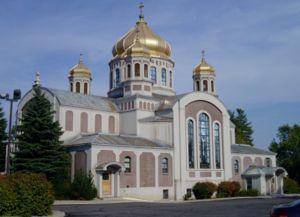
La religion au Canada inclut une très grande diversité de groupes religieux et de croyances. La majorité de la population canadienne est chrétienne, représentant 67 % des Canadiens. L'Église catholique romaine est la confession la plus importante parmi les Chrétiens du Canada. En pourcentage de la population, le christianisme est suivi par les gens sans religion qui représentent 24 % de la population. Les autres religions, les principales étant l'islam, l'hindouisme, le sikhisme, le bouddhisme et le judaïsme, englobent 8 % de la population. Les taux d'affiliation à une religion sont en baisse constante.
L'Église gréco-catholique ukrainienne est une des Églises catholiques orientales. C'est une Église archiépiscopale majeure. Son chef porte le titre d'Archevêque majeur de Kiev et de Galicie, avec résidence à Kiev. Depuis le 23 mars 2011, le siège est occupé par Sviatoslav Schevchuk.